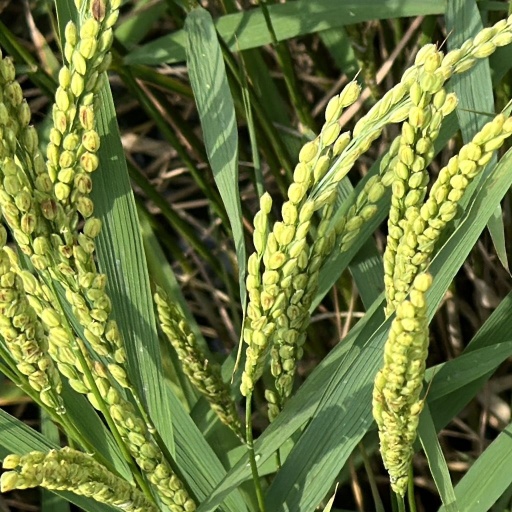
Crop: rice